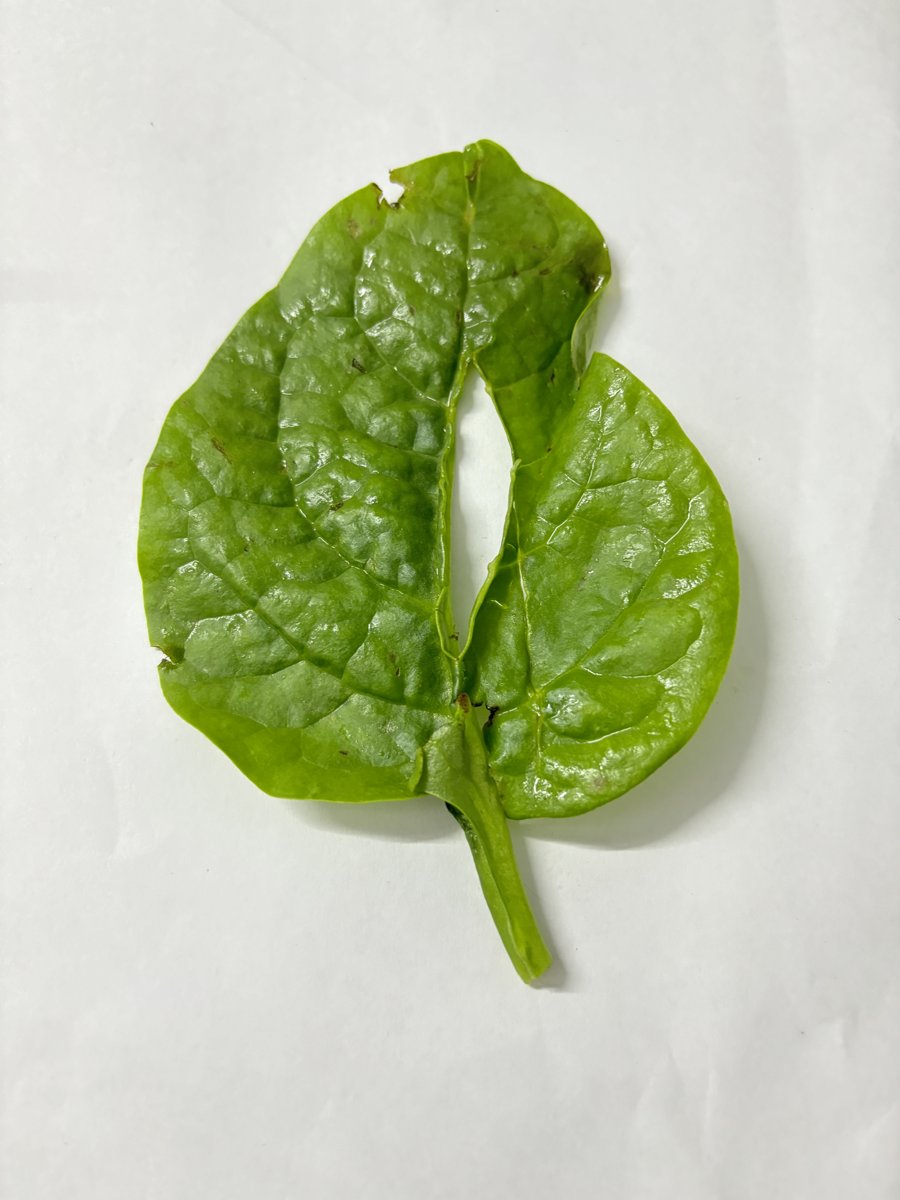
Label: Pest-Damage